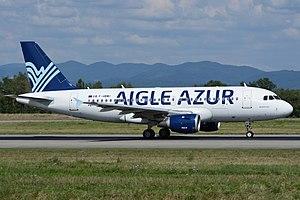
L'aéroport international de Bâle-Mulhouse-Fribourg ou EuroAirport est un aéroport international franco-suisse situé sur le territoire français entre Bâle, Mulhouse et Fribourg-en-Brisgau, à la frontière tripoint entre la France, la Suisse, et l'Allemagne. Son statut d'aéroport « binational » implique la présence d'une partie suisse et d'une partie française. Il s'agit du seul aéroport au monde à posséder ce statut. L'aéroport, son aérogare et ses pistes sont réparties entre les communes alsaciennes de Saint-Louis, Hésingue et Blotzheim.